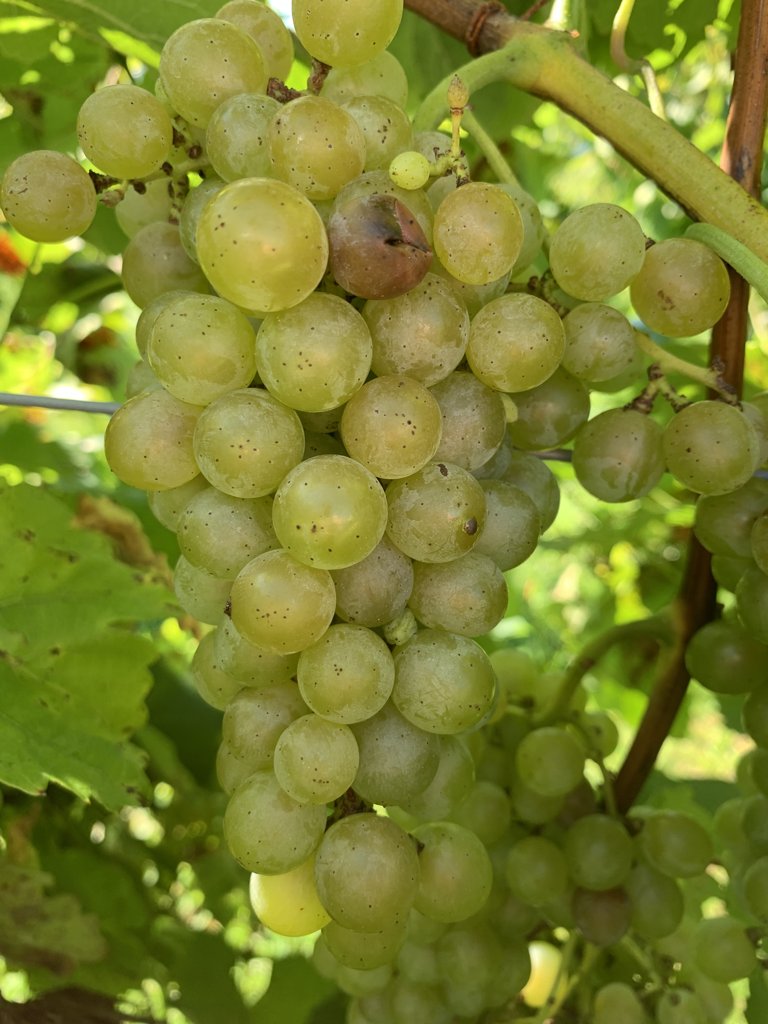
Berries visible: 108
Grape clusters: 3